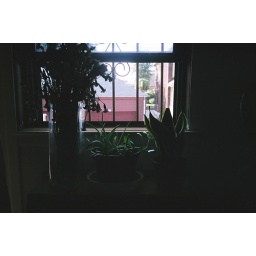
my mom's plants in parents' house